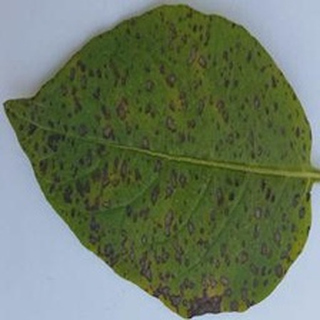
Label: potato_early_blight